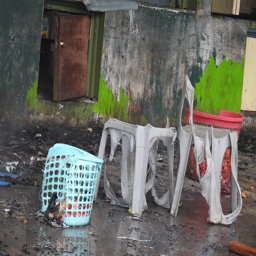
chairs in the area melted